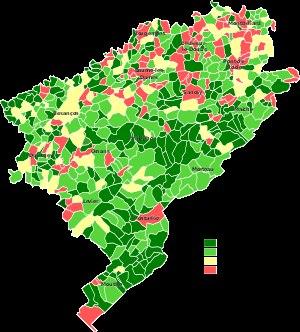
La démographie du Doubs est caractérisée par une densité moyenne et une population en croissance forte depuis les années 1950.
Le Doubs est un département français de la région Bourgogne-Franche-Comté qui tient son nom de la rivière Doubs. Il fait partie de la région historique et culturelle de Franche-Comté. Son chef-lieu est la ville de Besançon, qui est également la préfecture. Il dispose aussi de deux sous-préfectures, les villes de Montbéliard et de Pontarlier.